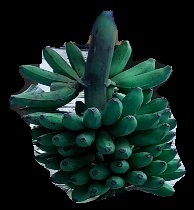
Variety: rasbale
Grade: grade3